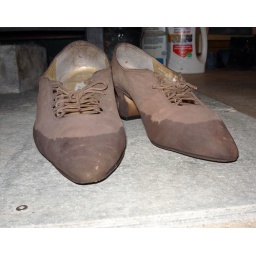
Shoes wet in walking in wet sidewalk